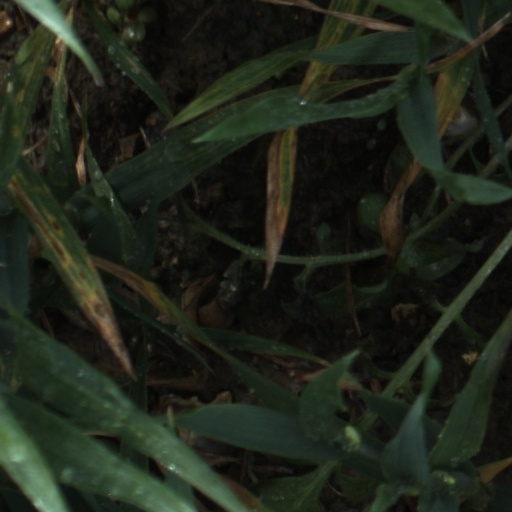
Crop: wheat